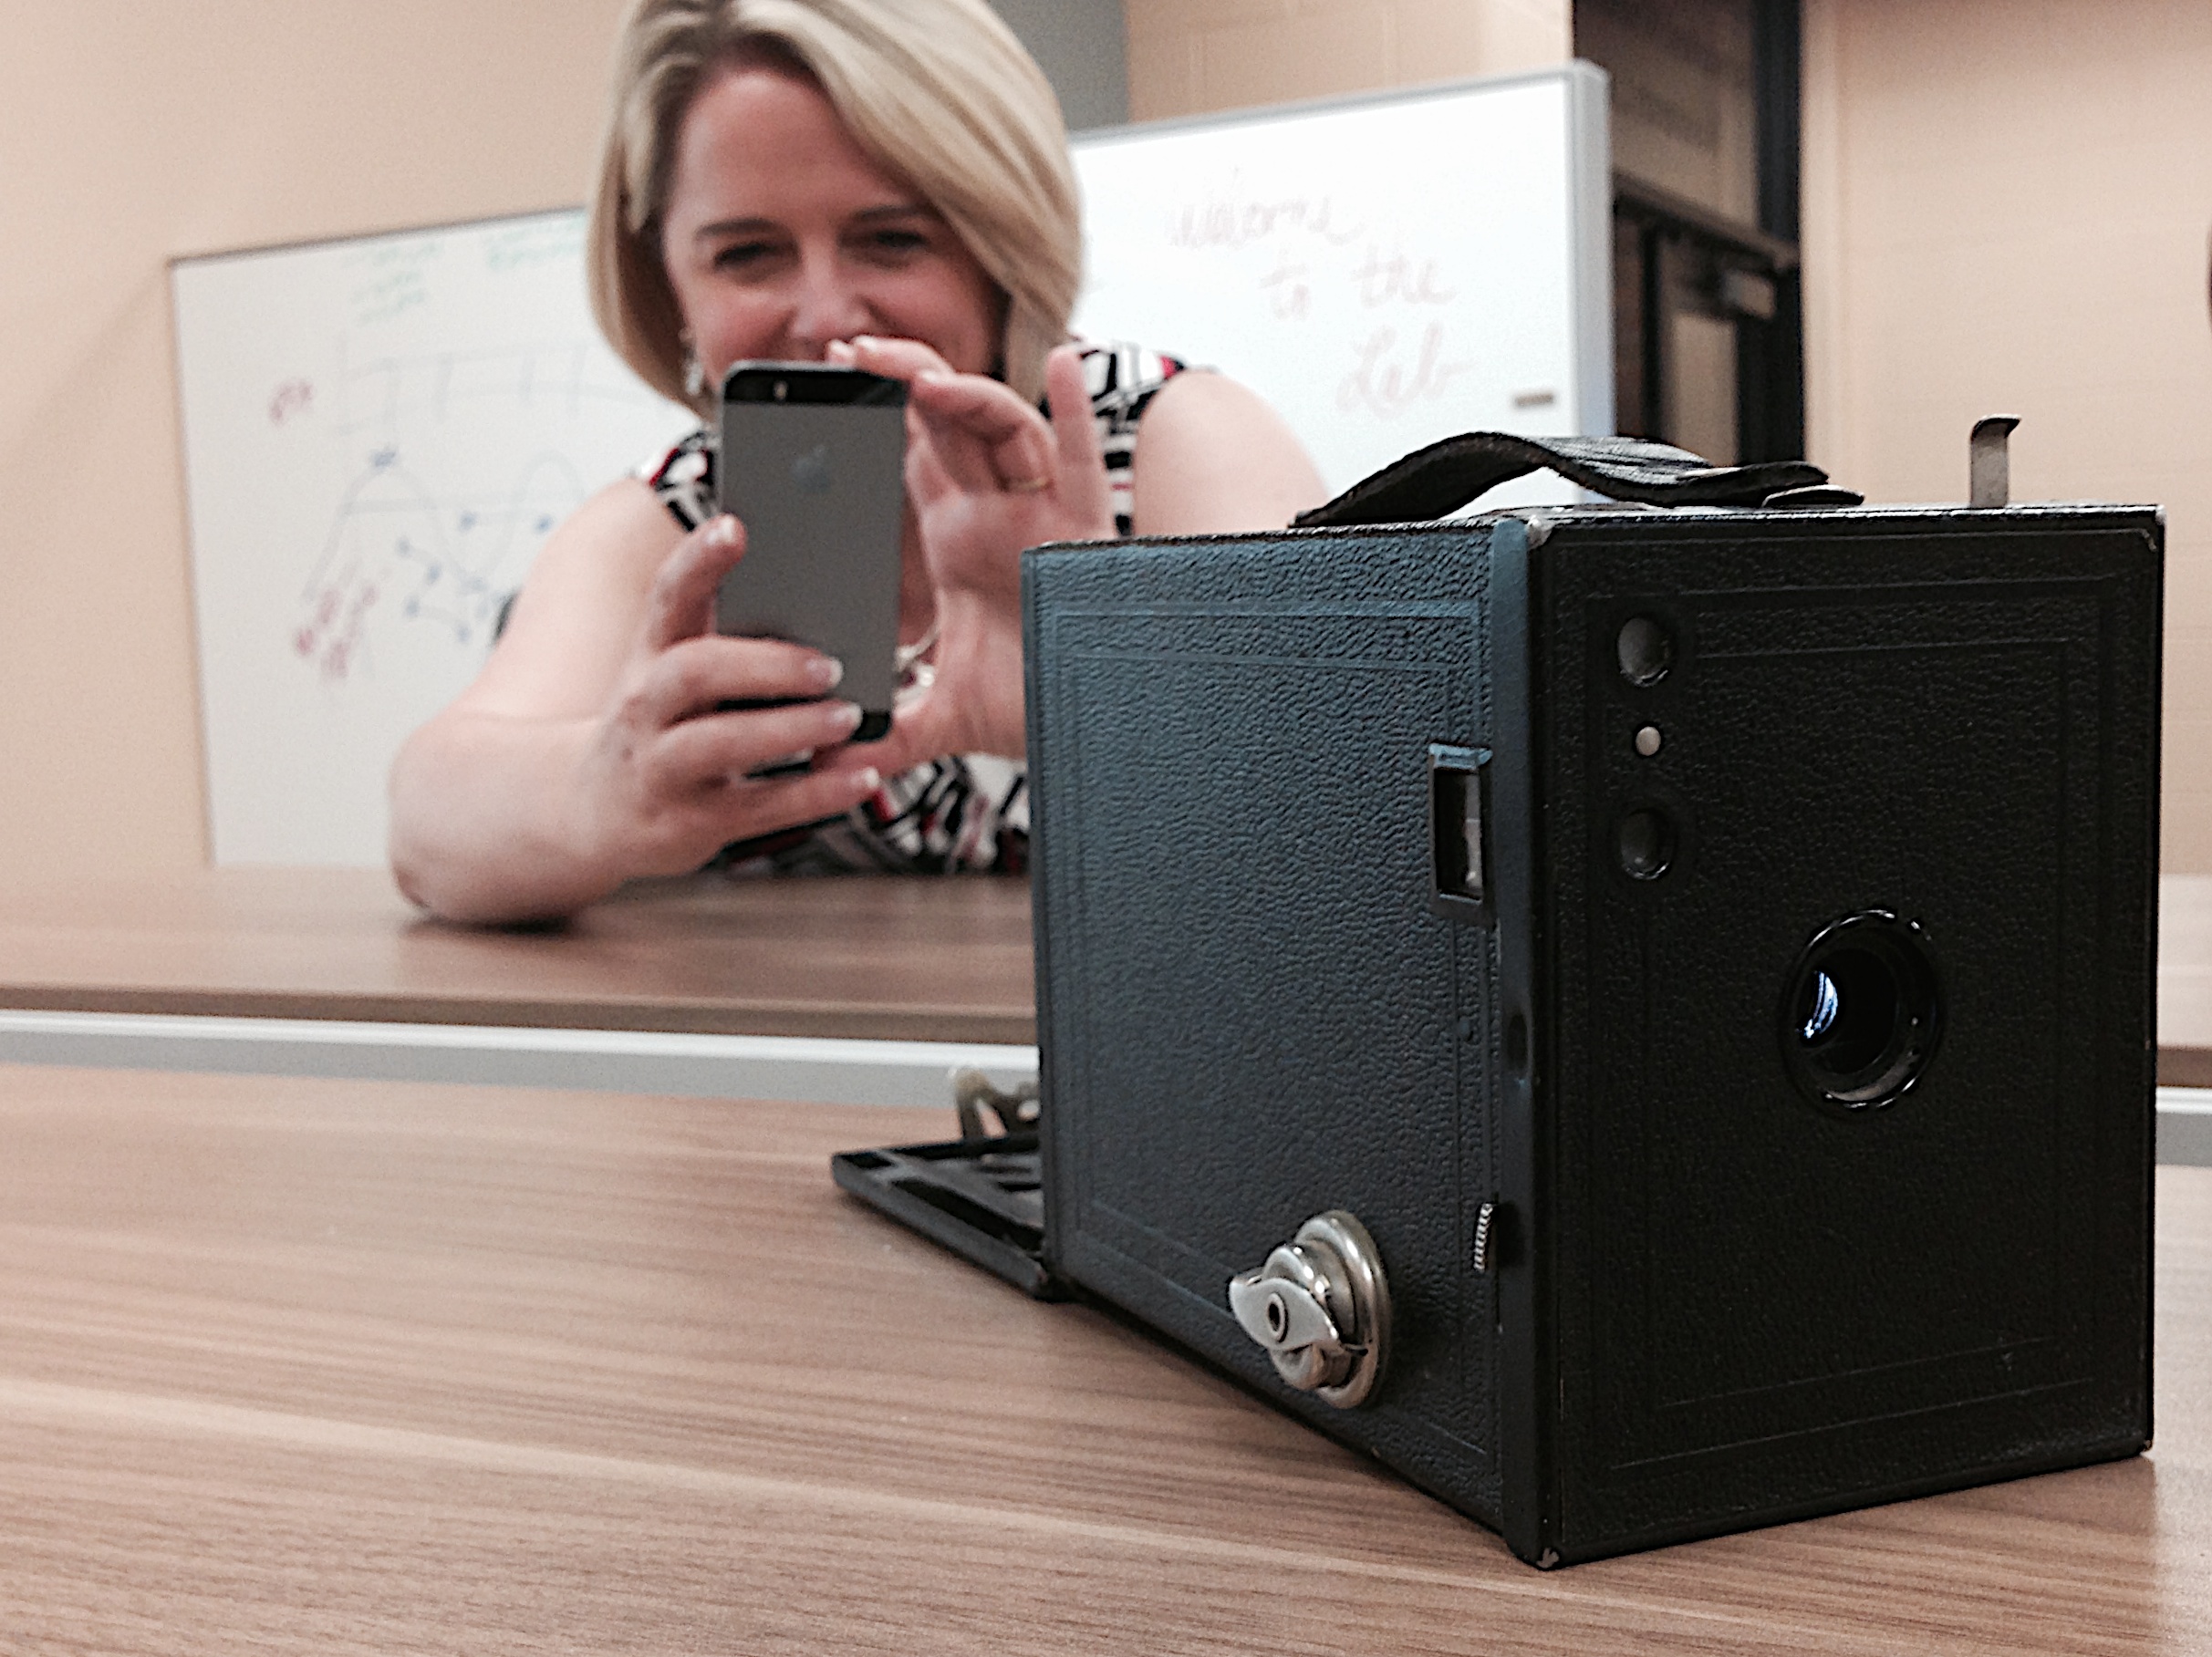
technology, product, 2014365, personal computer